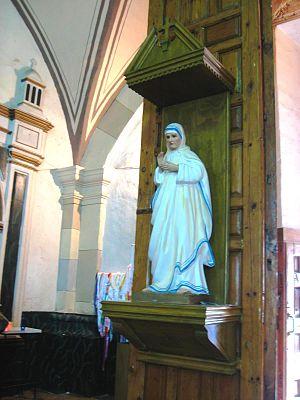
Anjezë Gonxhe Bojaxhiu, en religion mère Teresa, canonisée par l'Église catholique comme sainte Teresa de Calcutta, est une religieuse catholique albanaise naturalisée indienne, missionnaire en Inde, prix Nobel de la paix en 1979. Née le 26 août 1910 à Üsküb dans l’Empire ottoman et morte le 5 septembre 1997 à Calcutta, elle est surtout connue pour son action personnelle caritative et la fondation d'une congrégation religieuse, les Missionnaires de la Charité qui l'accompagnent et suivent son exemple.